Gabriel Pleydell

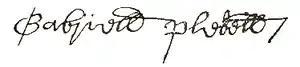
Pleydell's signature, taken from the 1566 document that released to Edward Baynton the titles attached to his late brother's property

Multiple allegations of forgery were brought against Pleydell in the Court of Chancery. Although the circumstances of many are unknown, a significant suit was initiated by Member for Chippenham Francis Newdigate at the start of the 1563 parliamentary session, when Pleydell is known to have been in a considerable amount of debt. Newdigate, second husband of Anne Seymour (Pleydell's employer), accused Pleydell of forgery with regard to the manor of Monkton in his constituency, which his spouse owned and Gabriel had leased since 1559. Details are unclear, but Newdigate introduced the case to the House of Commons between 11 and 27 February 1563, probably in light of discussion surrounding the proposed Forgery Act 1563 (5 Eliz.1 c.14). On 22 March, the Commons assembled a committee made up of Recorder of London Richard Onslow, Sir Nicholas Arnold, Walter Haddon, Thomas Norton and Master of the Rolls Sir William Cordell to investigate Newdigate's suspicions. Cordell's involvement as an official of the judiciary may indicate that Pleydell had again claimed parliamentary privilege against Newdigate's allegations, since the case was heard in the Court of Chancery while he was a sitting Member for Wootton Bassett. The committee expressed "great and vehement suspicion" of Pleydell in a report which he read and answered. On 10 April the House ordered that copies of committee documents should be given to Pleydell and Newdigate and that Pleydell's evidence would be kept by the Commons, and no further mention of the affair is evident.